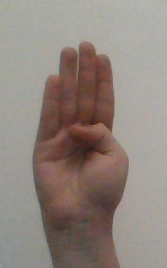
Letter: kaaf